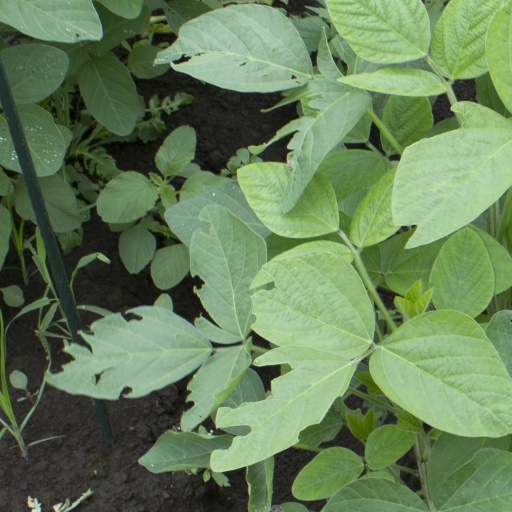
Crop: soybean